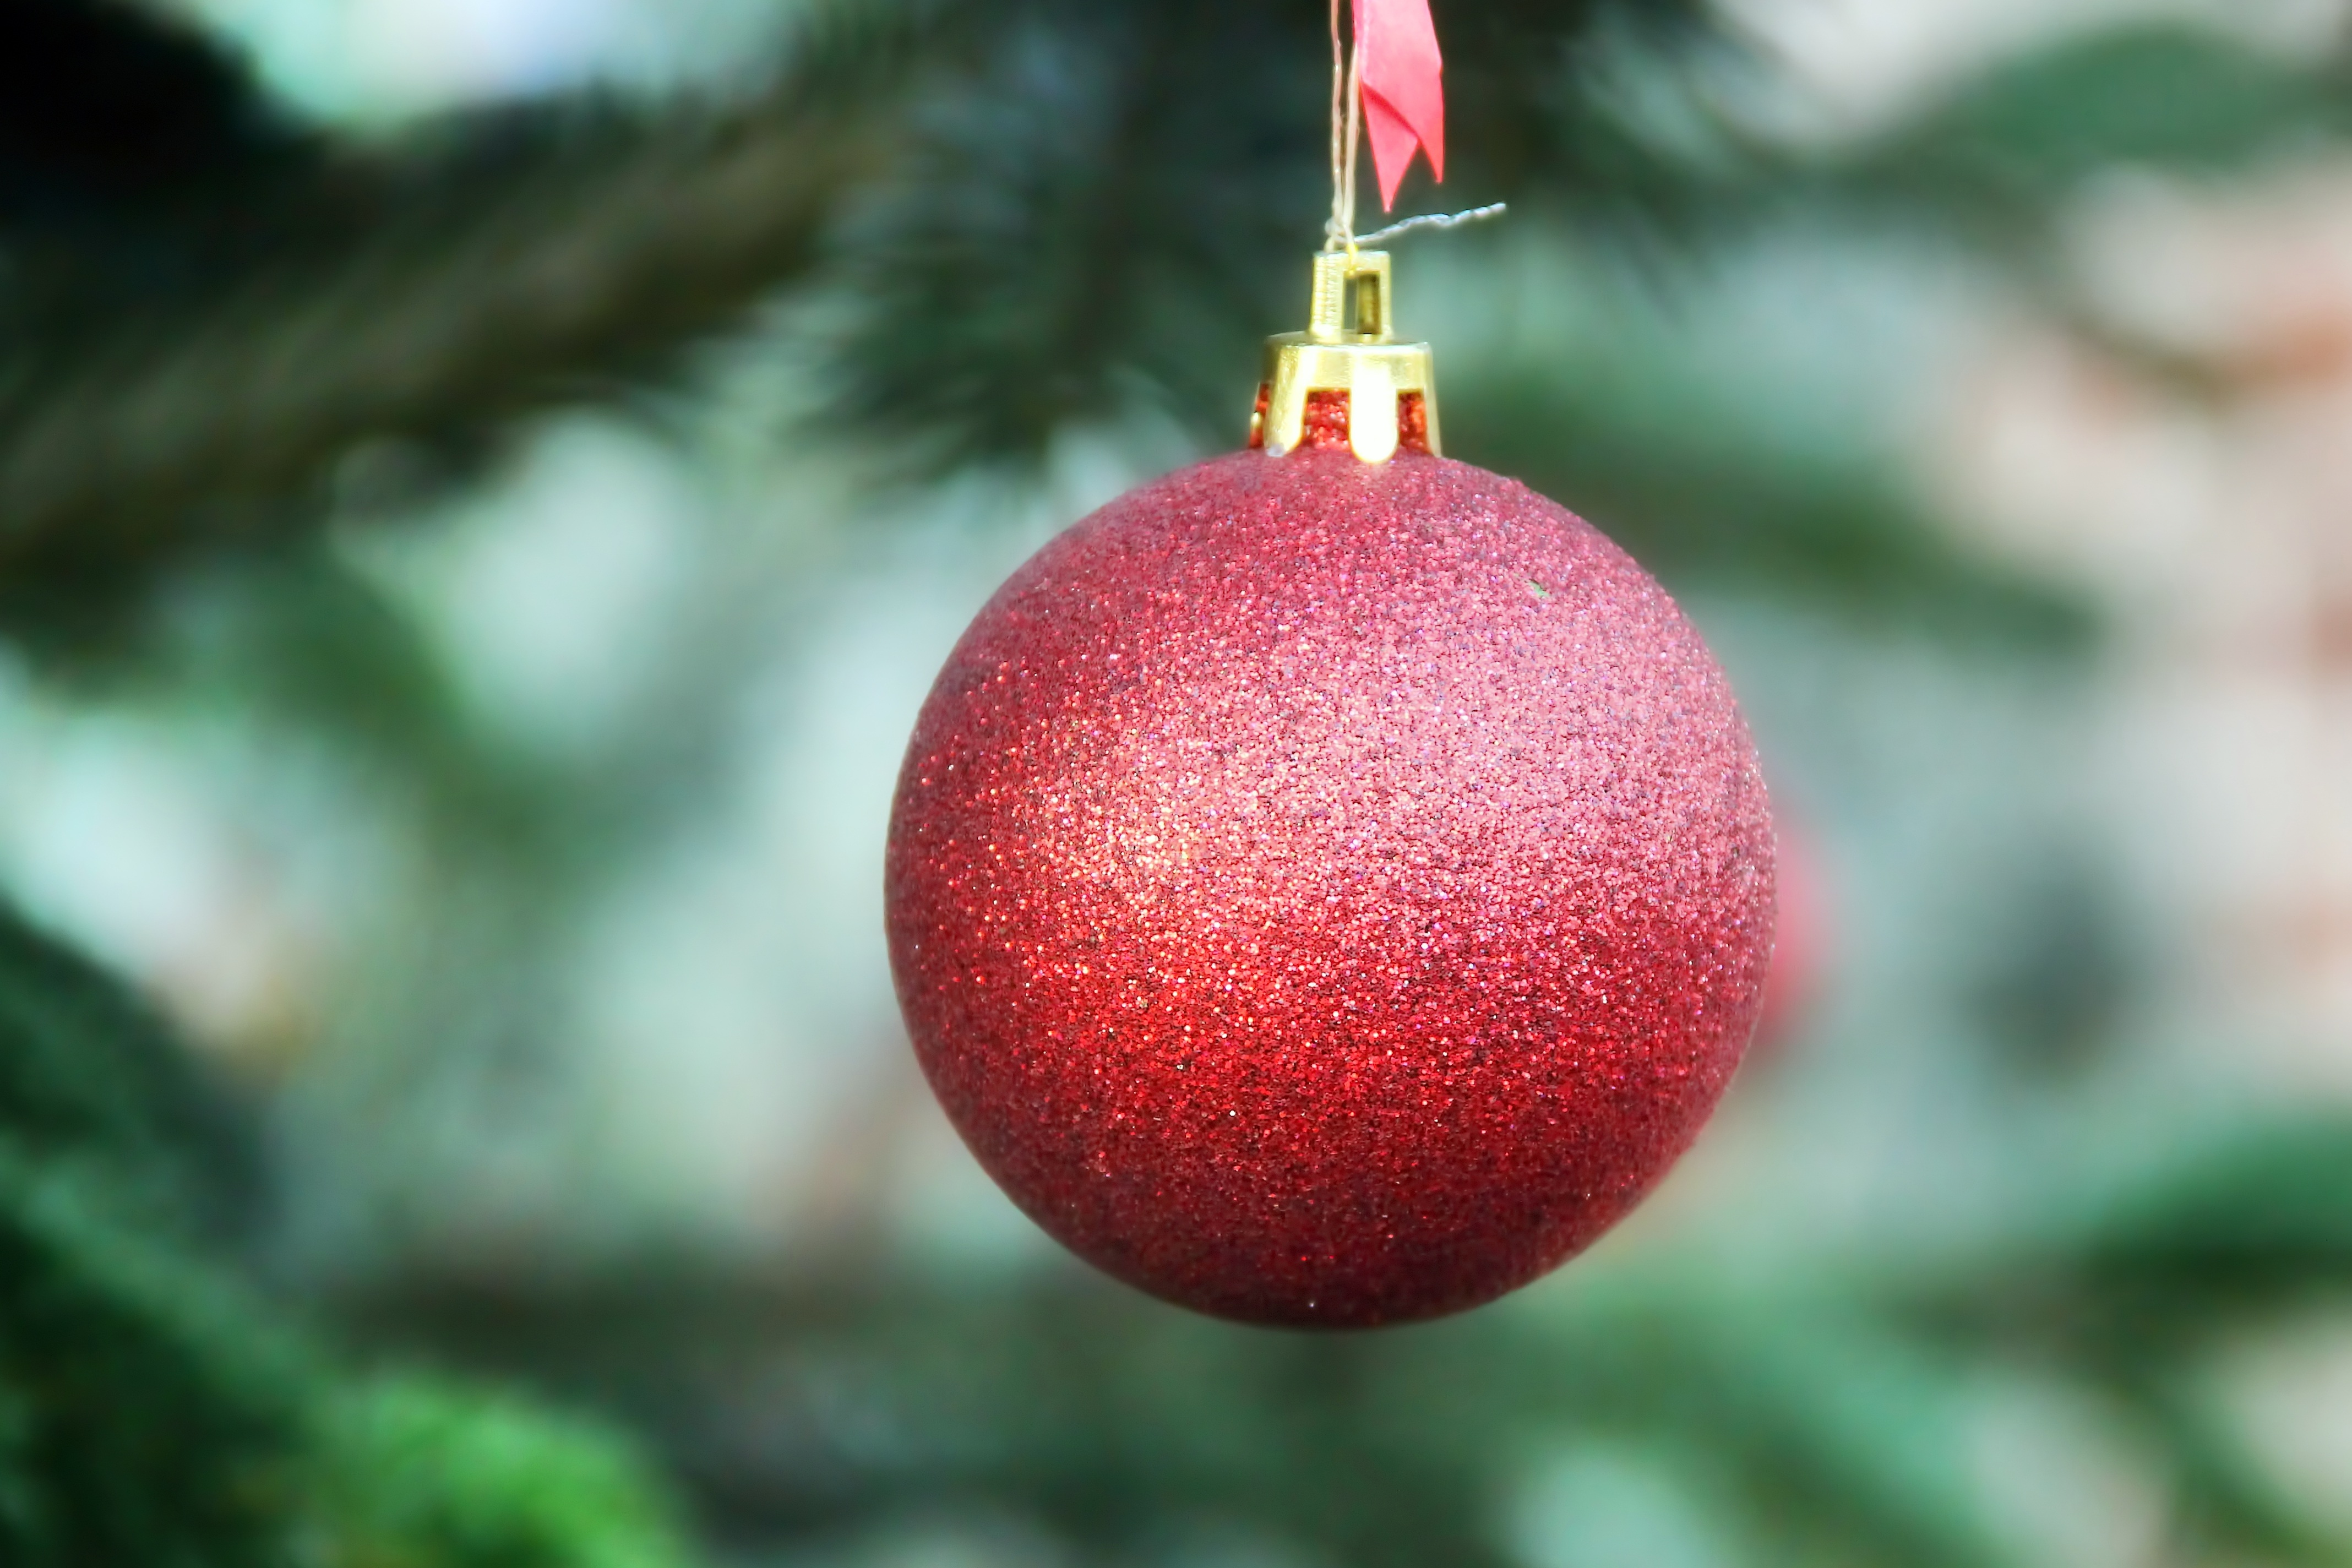
tree, branch, plant, fruit, flower, food, red, produce, christmas, fir, christmas tree, christmas ornament, deco, christmas decoration, ball, macro photography, weihnachtsbaumschmuck, christmas ornaments, tree decorations, land plant